Art in bronze and brass

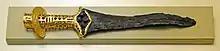
Bronze dagger from Malia. Its hilt-sheath is made of cutout gold sheet (1800-1700 BC)

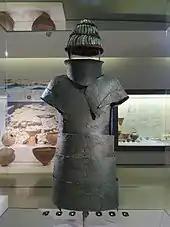
Mycenaean metal armour

It is known that Middle Minoan bronze work flourished as an independent native art. To the very beginning of this epoch belongs the largest sword of the age, found in the palace of Malia. It is a flat blade, 79 cm long, with a broad base and a sharp point; there is a gold and crystal hilt but no ornament on the blade. A dagger of somewhat later date, now in the Metropolitan Museum of New York is the earliest piece of decorated bronze from Crete. Both sides of the blade are engraved with drawings: bulls fighting and a man hunting boars in a thicket. Slightly later again (MM III) are a series of blades from mainland Greece, which must be attributed to Cretan craftsmen, with ornament in relief, or incised, or inlaid with gold, silver and niello. The most elaborate inlays, pictures of men hunting lions and cats hunting birds, are on daggers from the shaftgraves of Mycenae. These large designs cover the whole of the flat blade except its edge, but on swords, best represented by finds at Knossos, the ornament is restricted to the high midribs which are an essential feature of the longer blades. The type belongs to the beginning of the Late Minoan (Mycenaean) age. The hilt is made in one piece with the blade; it has a horned guard, a flanged edge for holding grip-scales, and a tang for a pommel. The scales were ivory or some other perishable substance and were fixed with bronze rivets; the pommels were often made of crystal. A rapier from Zapher Papoura (Knossos) is 91.3 cm long; its midrib and hilt-flange are engraved with bands of spiral coils, and its rivet-heads (originally gold-cased) with whorls. Ordinary Mycenaean blades are enriched with narrow mouldings, parallel to the midribs of swords and daggers, or to the curved backs of one-edged knives. The spearheads have hammered sockets. Other tools and implements are oval two-edged knives, square-ended razors, cleavers, chisels, hammers, axes, mattocks, ploughshares and saws. Cycladic and mainland Greek (Helladic) weapons show no ornament but include some novel types. A tanged spearhead has a slit (Cycladic) or slipped (Helladic) blade for securing the shaft; and the halberd, a west European weapon, was in use in the Middle Helladic Greece. There are few remains of Mycenaean metal armour; a plain cheek-piece from a helmet comes from Ialysos in Rhodes, and a pair of greaves from Enkomi in Cyprus. One of the greaves has wire riveted to its edge for fastening.